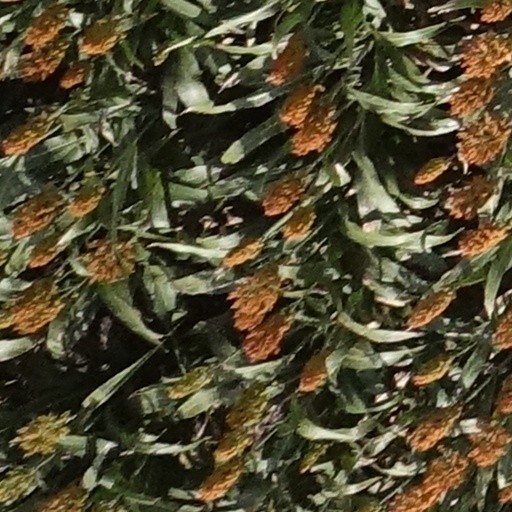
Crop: sorghum